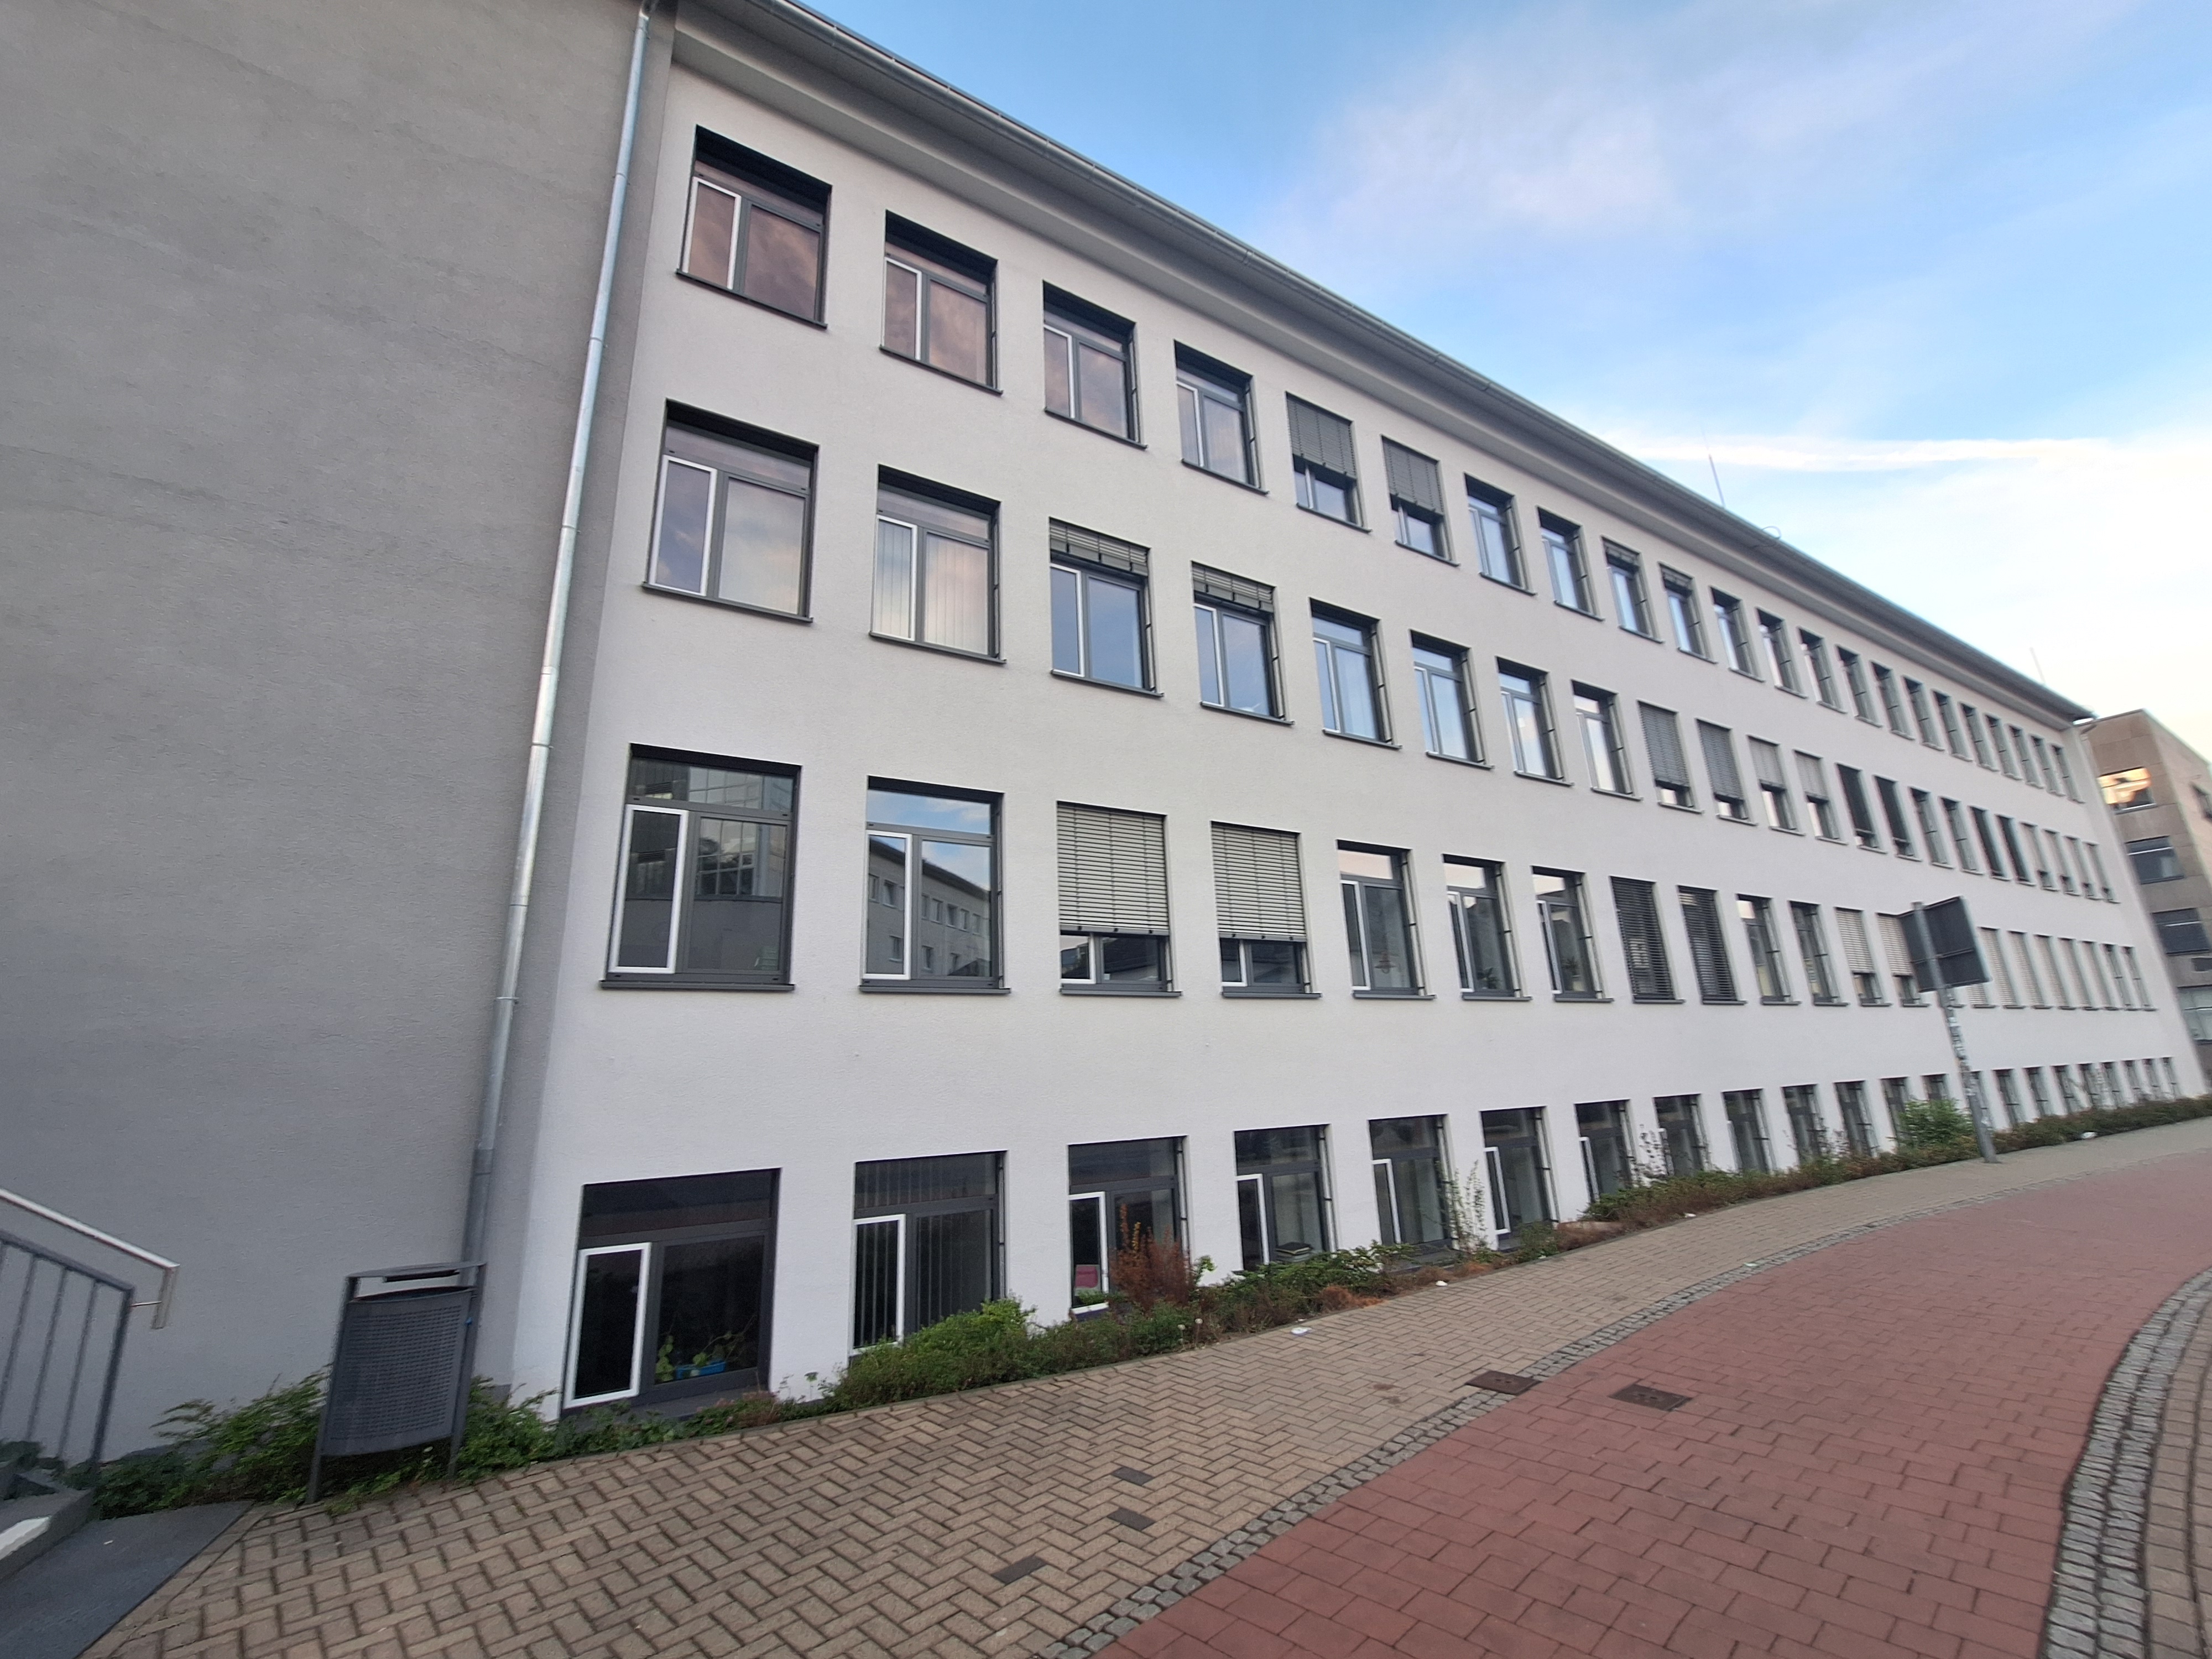
Building: Biegenstraße 12